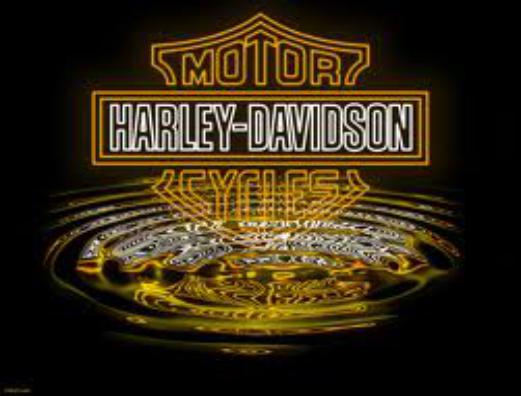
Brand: Harley-Davidson
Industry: Leisure